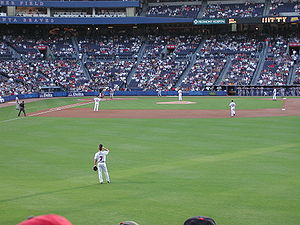
Atlanta Braves
Et blik ud over banen på Turner Field, Atlanta Braves' hjemmebane
Atlanta Braves er et amerikansk baseballhold fra Atlanta, Georgia. De spiller i East Division i National League. Deres stadion hedder Turner Field.